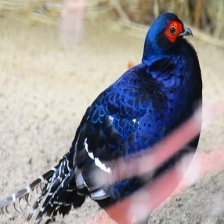
Species: MIKADO  PHEASANT
Scientific name: SYRMATICUS MIKADO